Oklahoma Sooners men's basketball

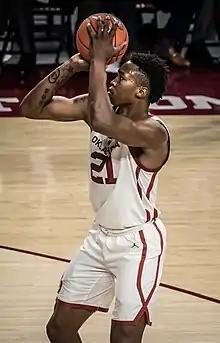
Kristian Doolittle

Lon Kruger was hired by OU to replace Jeff Capel as head coach prior to the 2011–12 season. Kruger had previously coached at Kansas State, Florida, Illinois and UNLV. In his first season at helm, the Sooners finished 15–16, improving on their 2010–11 finish.